Ohio Theatre (Loudonville, Ohio)

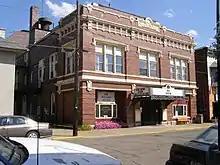

In 1991, the Mohican Area League of Arts had hundreds of volunteers paint, clean, and refurnished the theater, and re-opened with the premiere of Dick Tracy.